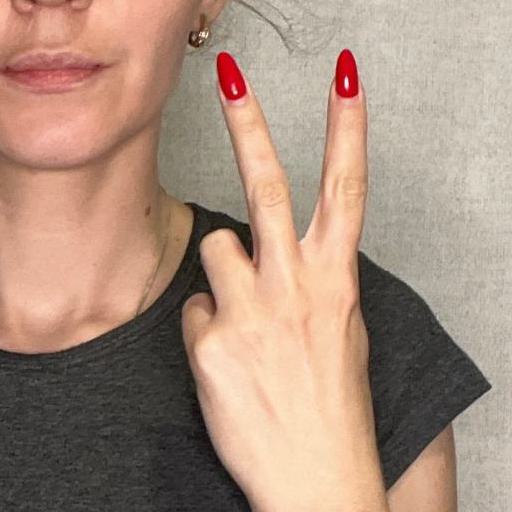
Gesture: peace_inverted